Lev Mekhlis

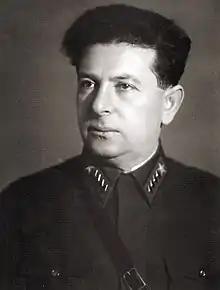
Mekhlis in 1939

Lev Zakharovich Mekhlis (13 January 1889 – 13 February 1953) was a Soviet politician and a prominent officer in the Red Army from 1937 to 1942. As a senior political commissar, he became one of the main Stavka representatives on the Eastern Front (1941–1945) during World War II, being involved successively with five to seven Soviet fronts. Despite his fervent political engagement and loyalty to the Communist Party, various Soviet leaders, including Joseph Stalin, criticized and reprimanded Mekhlis for incompetent military leadership during World War II.